Independent State of Croatia

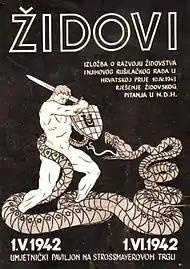
An antisemitic poster in Zagreb, advertising an exhibition about the "destructive work of the Jews in Croatia" and the "solution to the Jewish question in the NDH."

On 16 August 1941, the Ustaše Surveillance Service was established, consisting of four departments, the "Ustasha Police", the "Ustasha Intelligence Service", "Ustasha Defense", and "Personnel", for the suppression of activities against the Ustasha, the Independent State of Croatia, and the Croatian people. The Service was eliminated as a separate agency in January 1943 and functions were transferred to the Ministry of Interior under the "Directorate of Public Order". Dissatisfied with the Pavelić regime in its early months, the Axis Powers in September 1941 asked Maček to take over, but Maček again refused. Perceiving Maček as a potential rival, Pavelić subsequently had him arrested and interned in the Jasenovac concentration camp. The Ustaše initially did not have an army or administration capable of controlling all the territory of the NDH. The Ustaše movement had fewer than 12,000 members when the war started. While the Ustaše's own estimates put the number of their sympathizers even in the early phase at around 40,000.